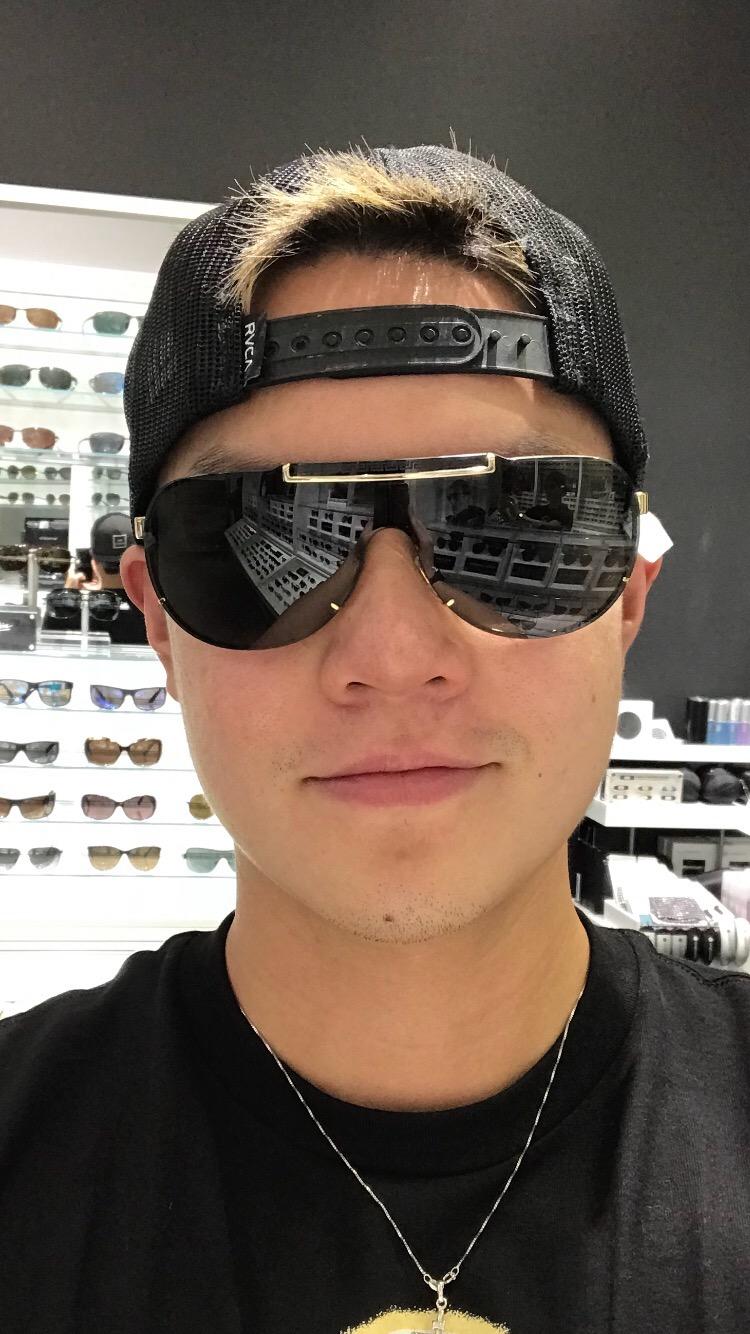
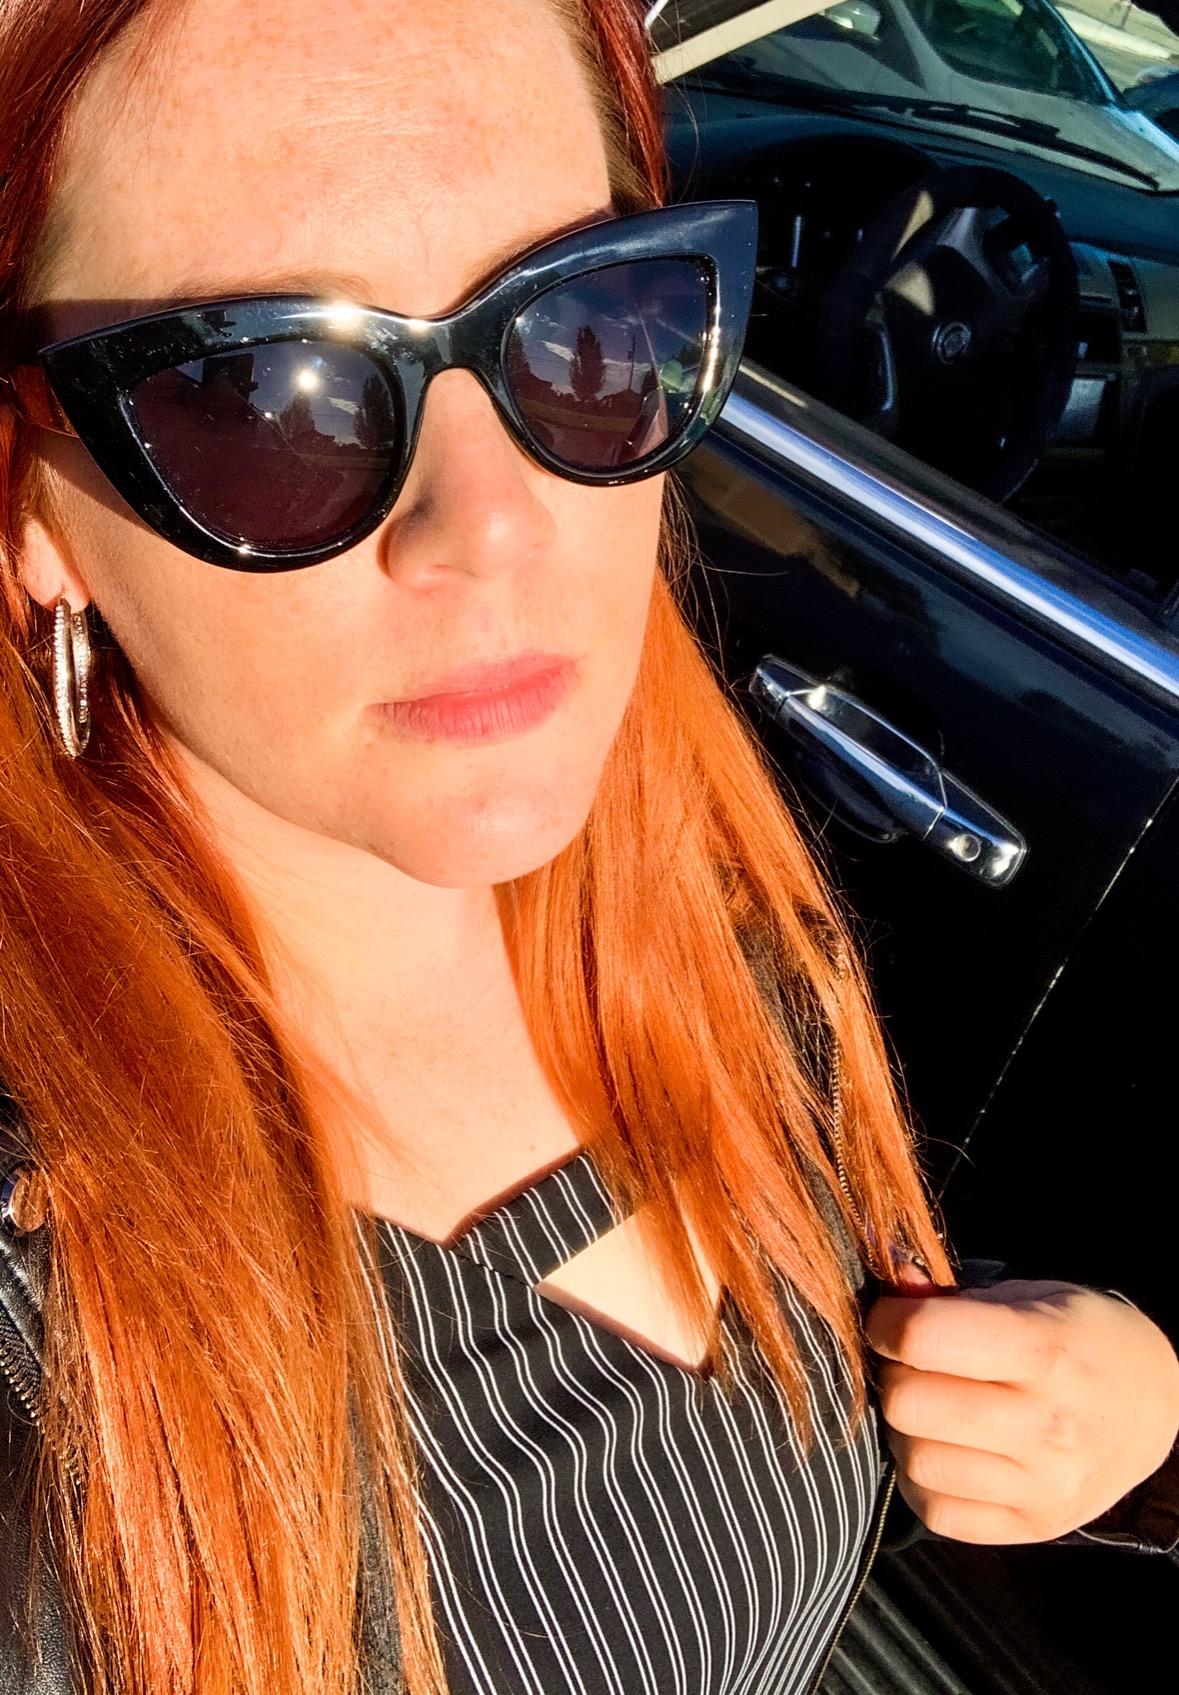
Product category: accessories_sunglasses
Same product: no